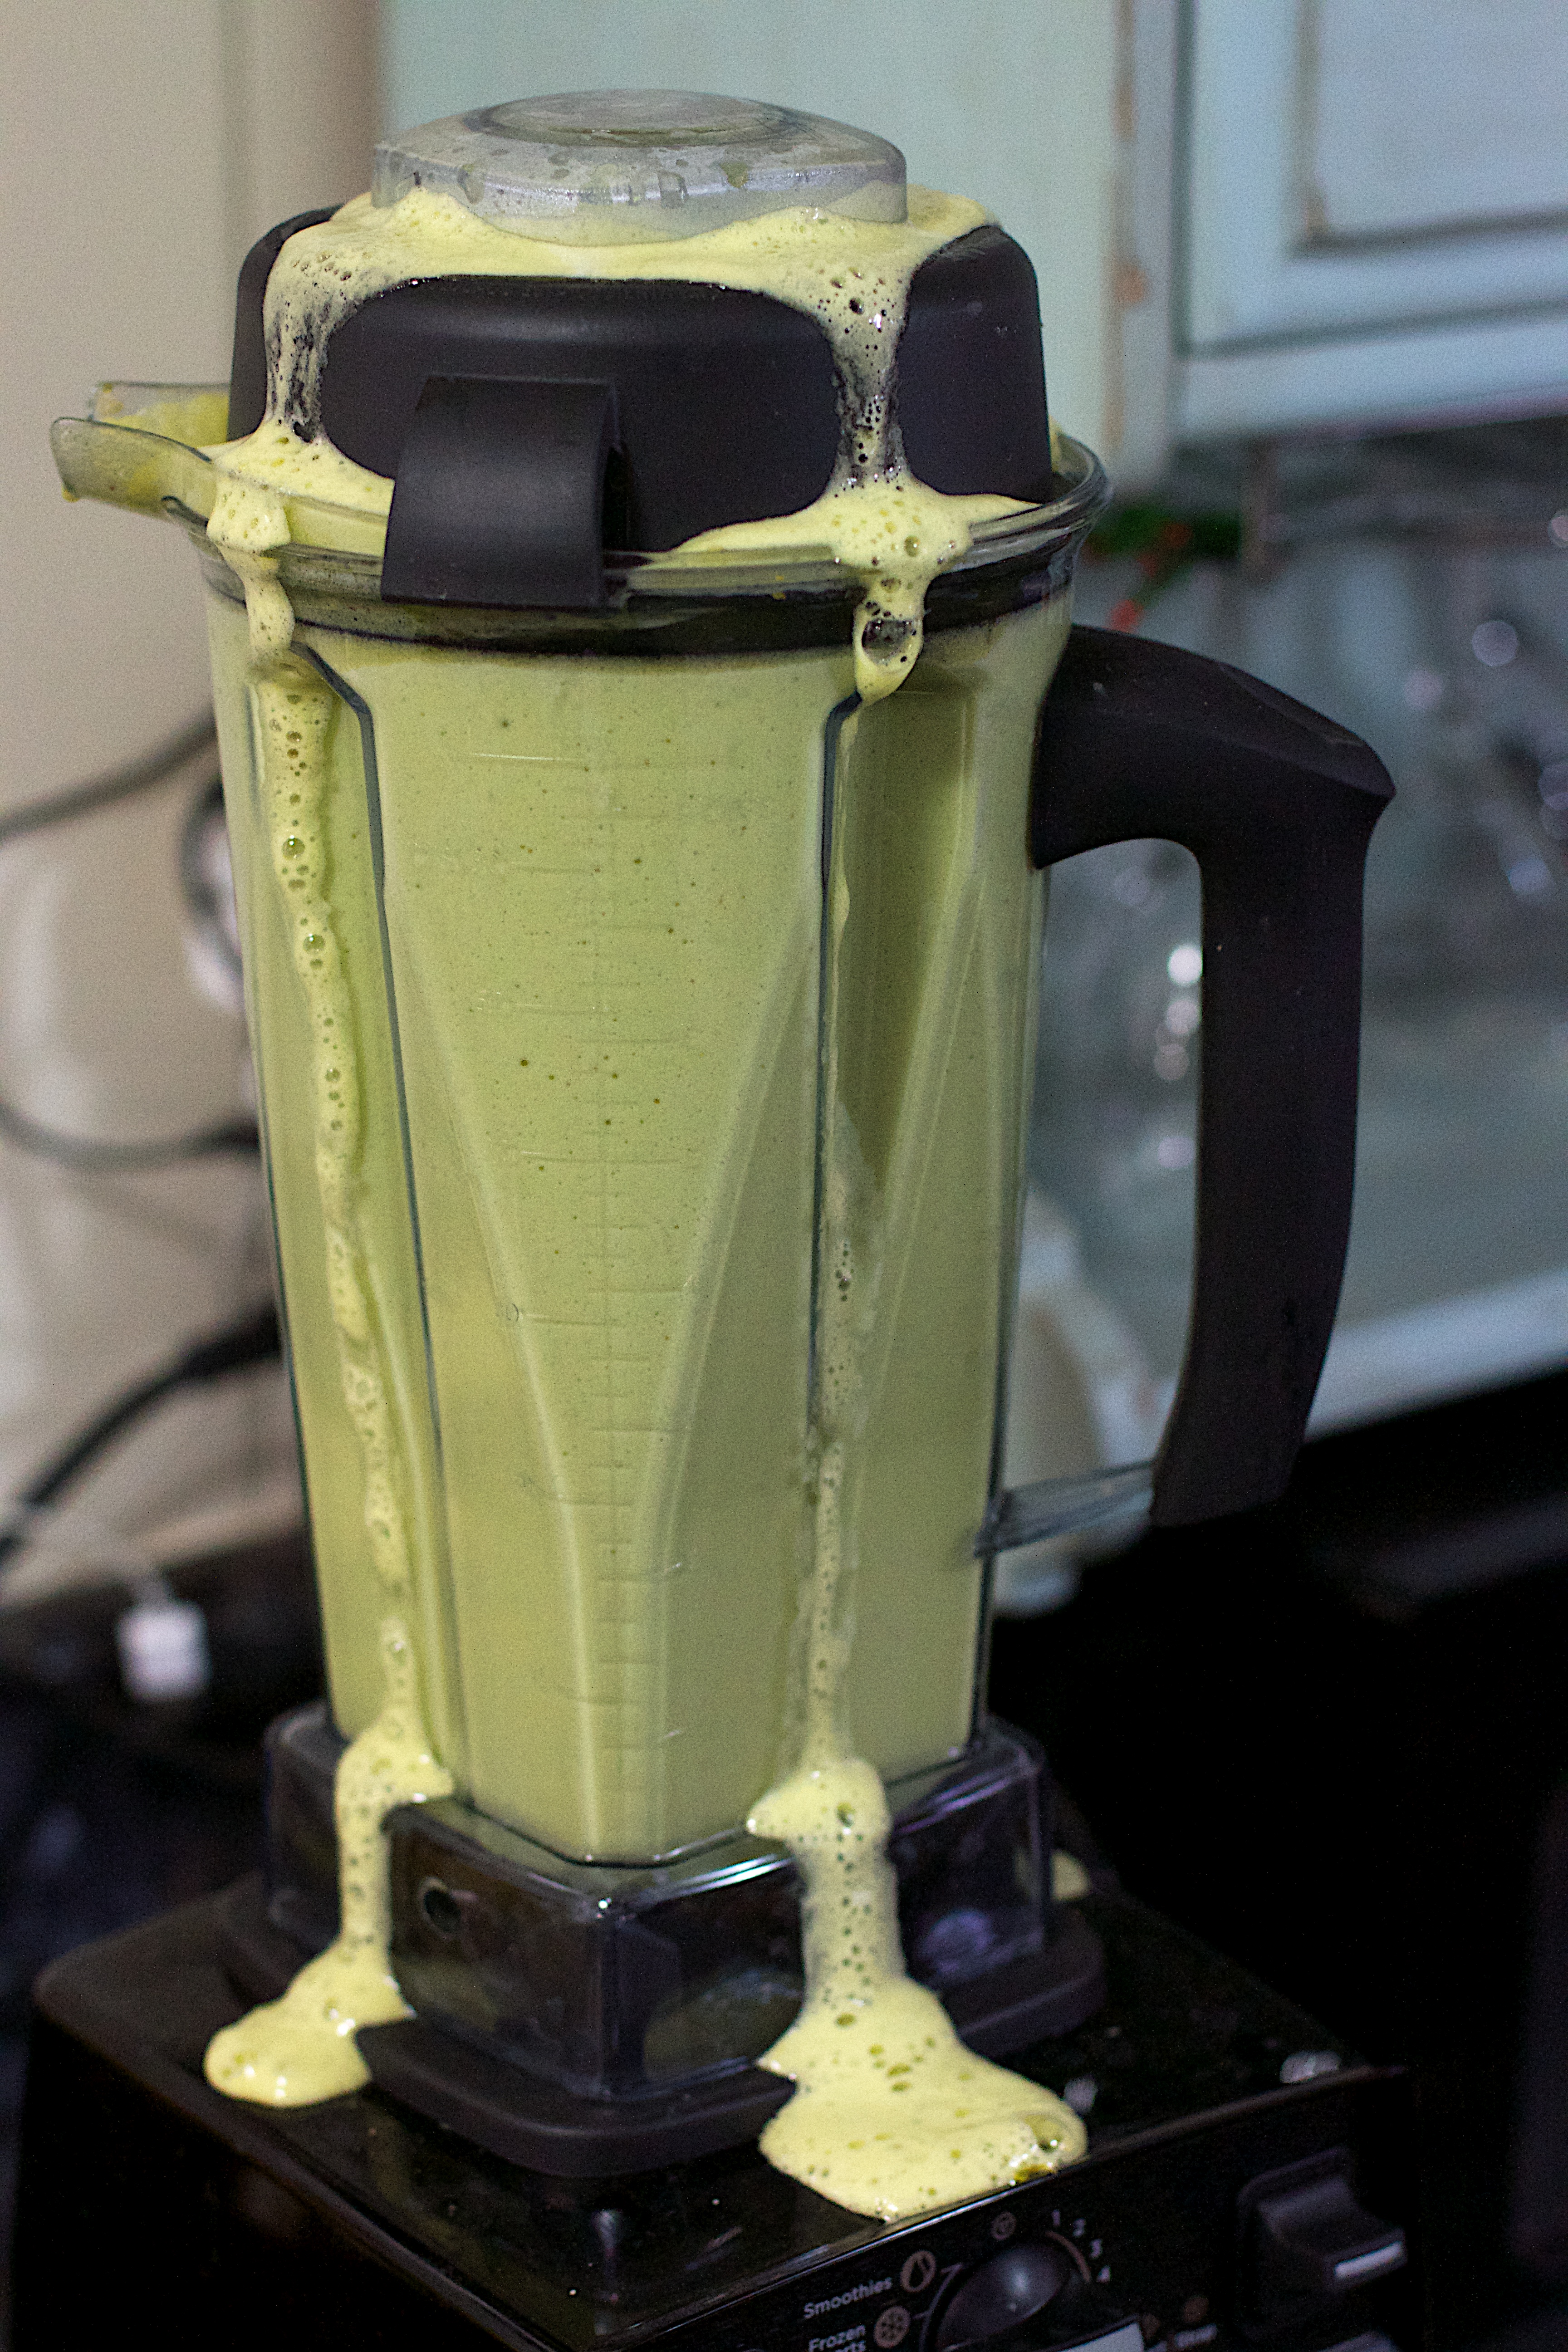
vehicle